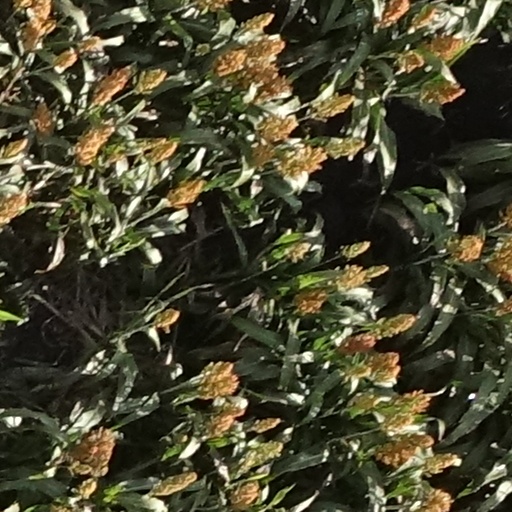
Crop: sorghum